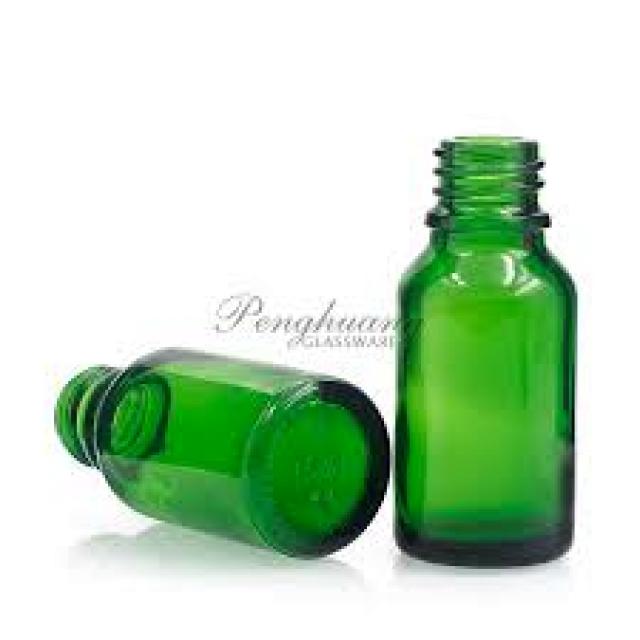
Label: Glass